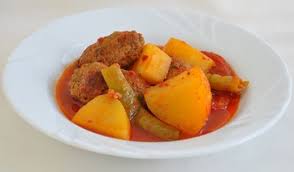
Yemek: izmir_kofte